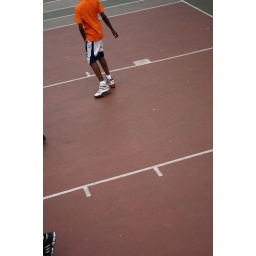
orange on the court with shoe in corner